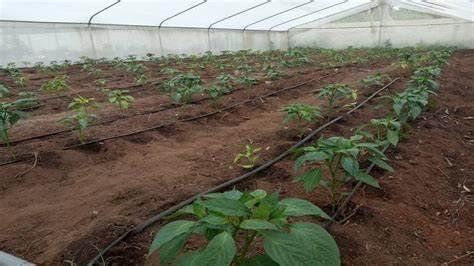
Mfumo maalumu unaotumia mabomba miembamba, yenye vitobo vinavyotumika kunyunyuzia maji katika mmea ili kuhakikisha mmea unapata maji na virutubisho.